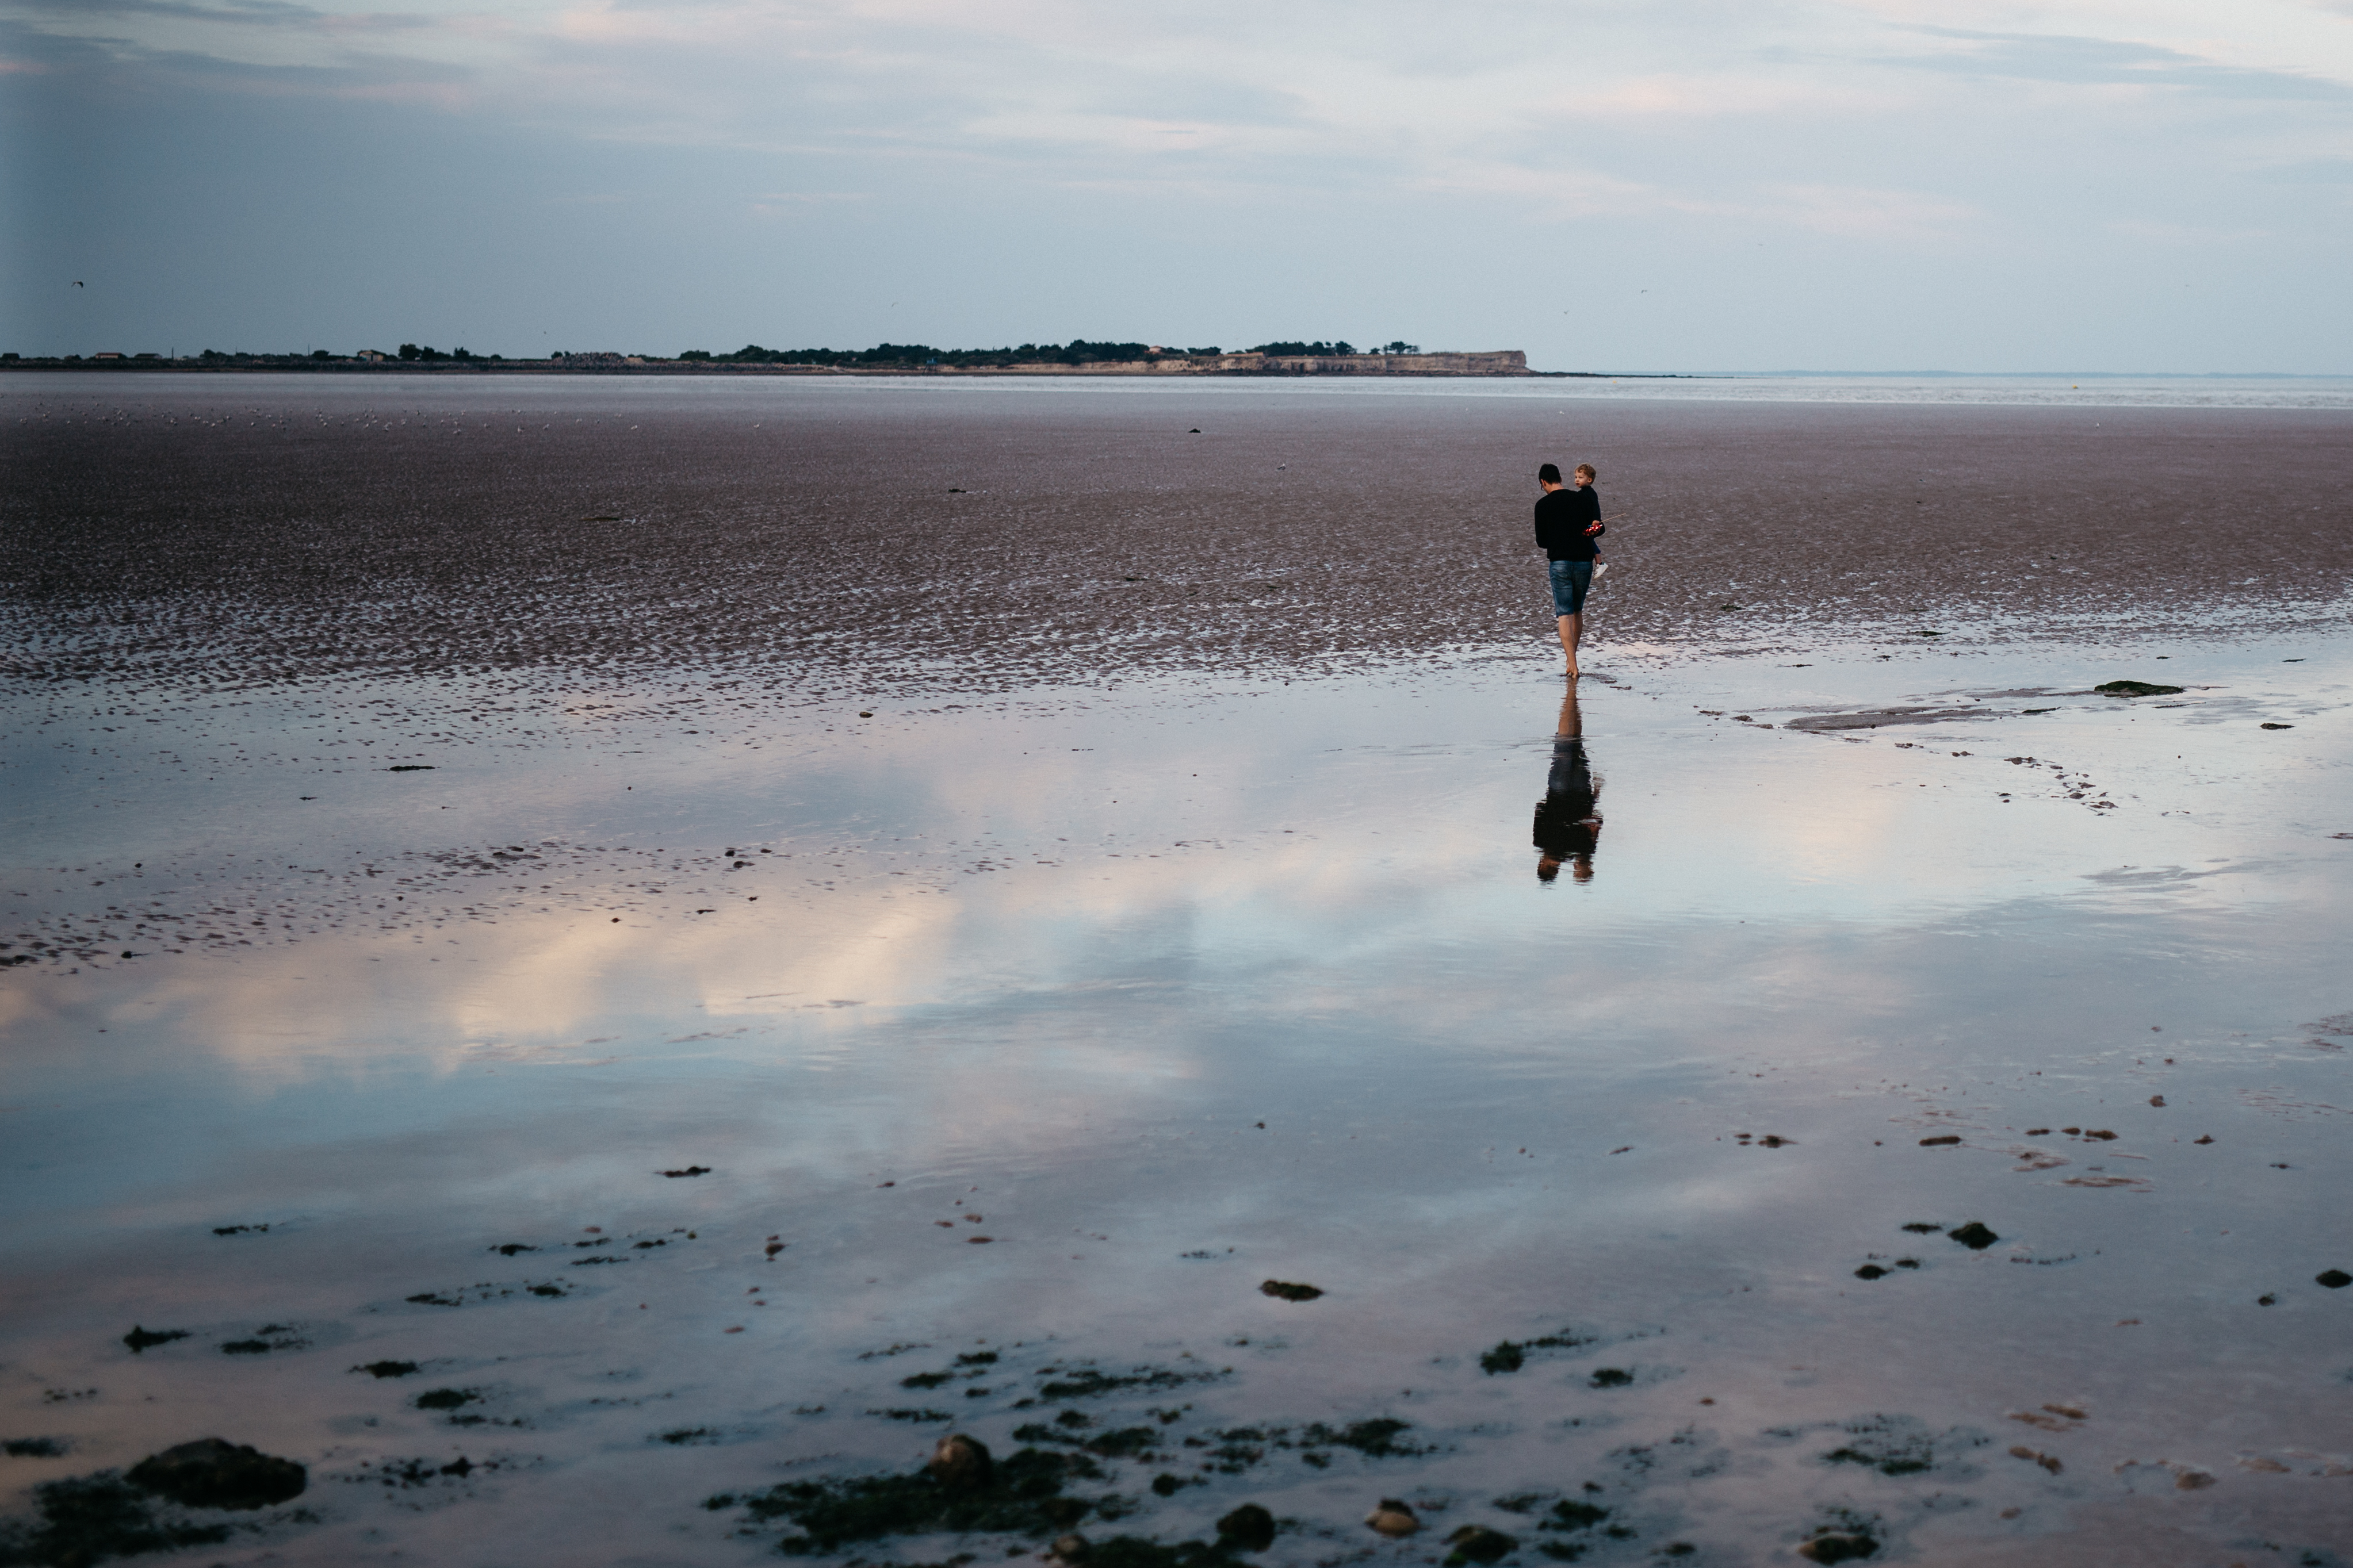
beach, landscape, sea, coast, water, nature, sand, ocean, horizon, cloud, people, sunset, sunlight, morning, shore, wave, lake, reflection, seascape, bay, seashore, material, body of water, mudflat, atmospheric phenomenon, wind wave